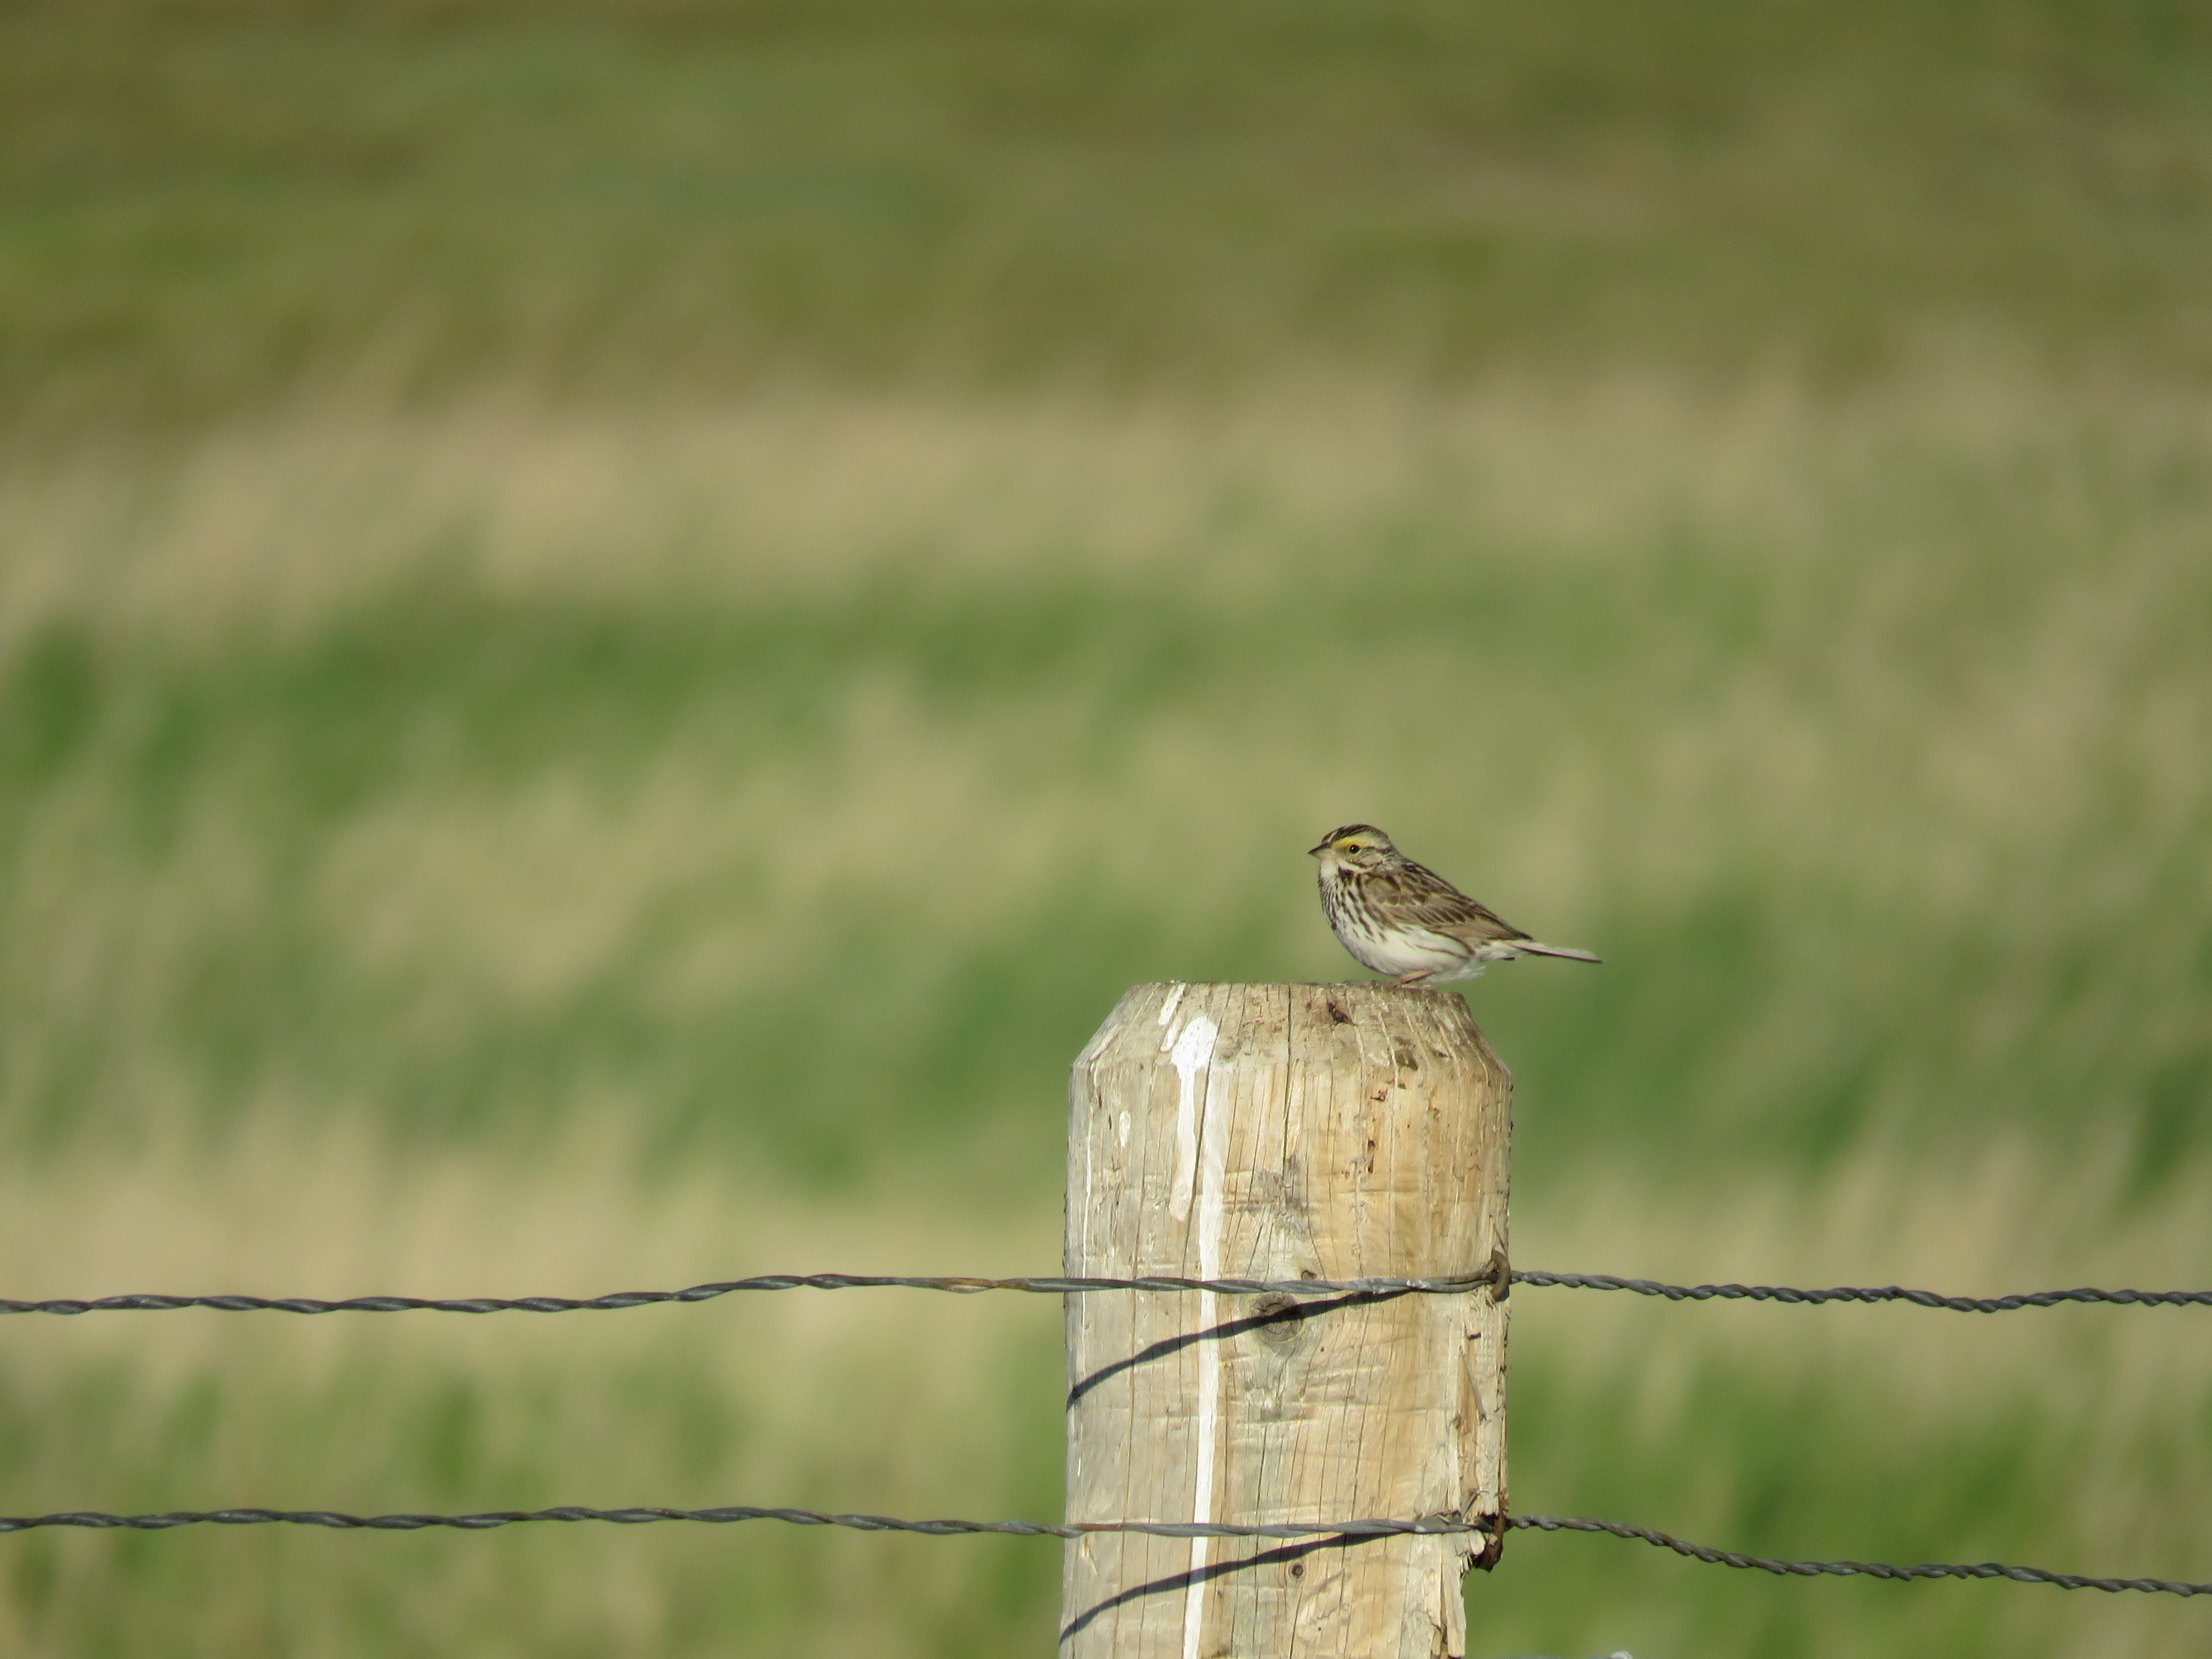
nature, grass, branch, bird, fence, prairie, wildlife, wild, green, beak, fauna, outdoors, vertebrate, sparrow, perching bird